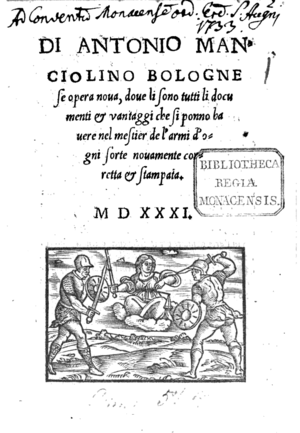
Antonio Manciolino est un maître d'armes italien qui a exercé ses talents dans la ville de Bologne, en Italie du Nord, durant le XVIᵉ siècle. En 1531, il a publié un traité d'escrime, Opera Nova, dont la date de publication en fait le premier traité de la tradition de l'escrime bolonaise.
La tradition d'escrime bolonaise, ou école bolonaise d'escrime, ou encore tradition dite de « Dardi », est un style d'escrime qui s'est développé à partir de la ville de Bologne, en Italie du Nord, durant le XVᵉ siècle et surtout le XVIᵉ siècle.